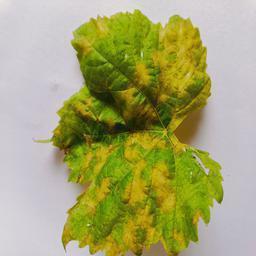
Label: Downy Mildew